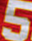
Number: 5